Vendobionta

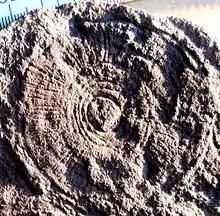
"Cyclomedusa", a medusoid.

There are morphological differences between the jellyfish and their globose and gelatinous shape, compared to the flat, discoid medusoids, with relief that is greater on the dorsal side and firmer due to the indications that would reveal the existence of a rigid wall surrounding the body . It can be suggested that there is no evidence that medusoids share biological characteristics with coelenterates; there is no mouth, no two-layered body wall enclosing a single cavity. This, and the evidence for a rigid outer wall, adds to recent doubts about the concept of an Ediacaran fauna that would have been dominated by soft-bodied coelenterates.